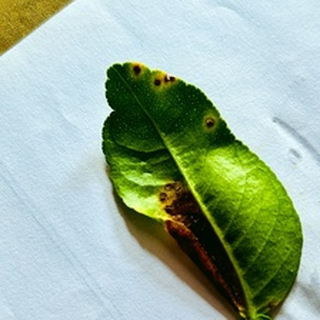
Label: lemon_citrus_canker